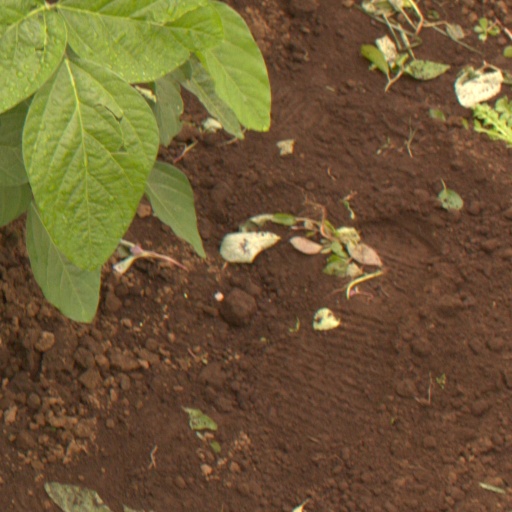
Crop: soybean